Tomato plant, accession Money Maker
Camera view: bottom (45 deg); turntable rotation: 210 degrees
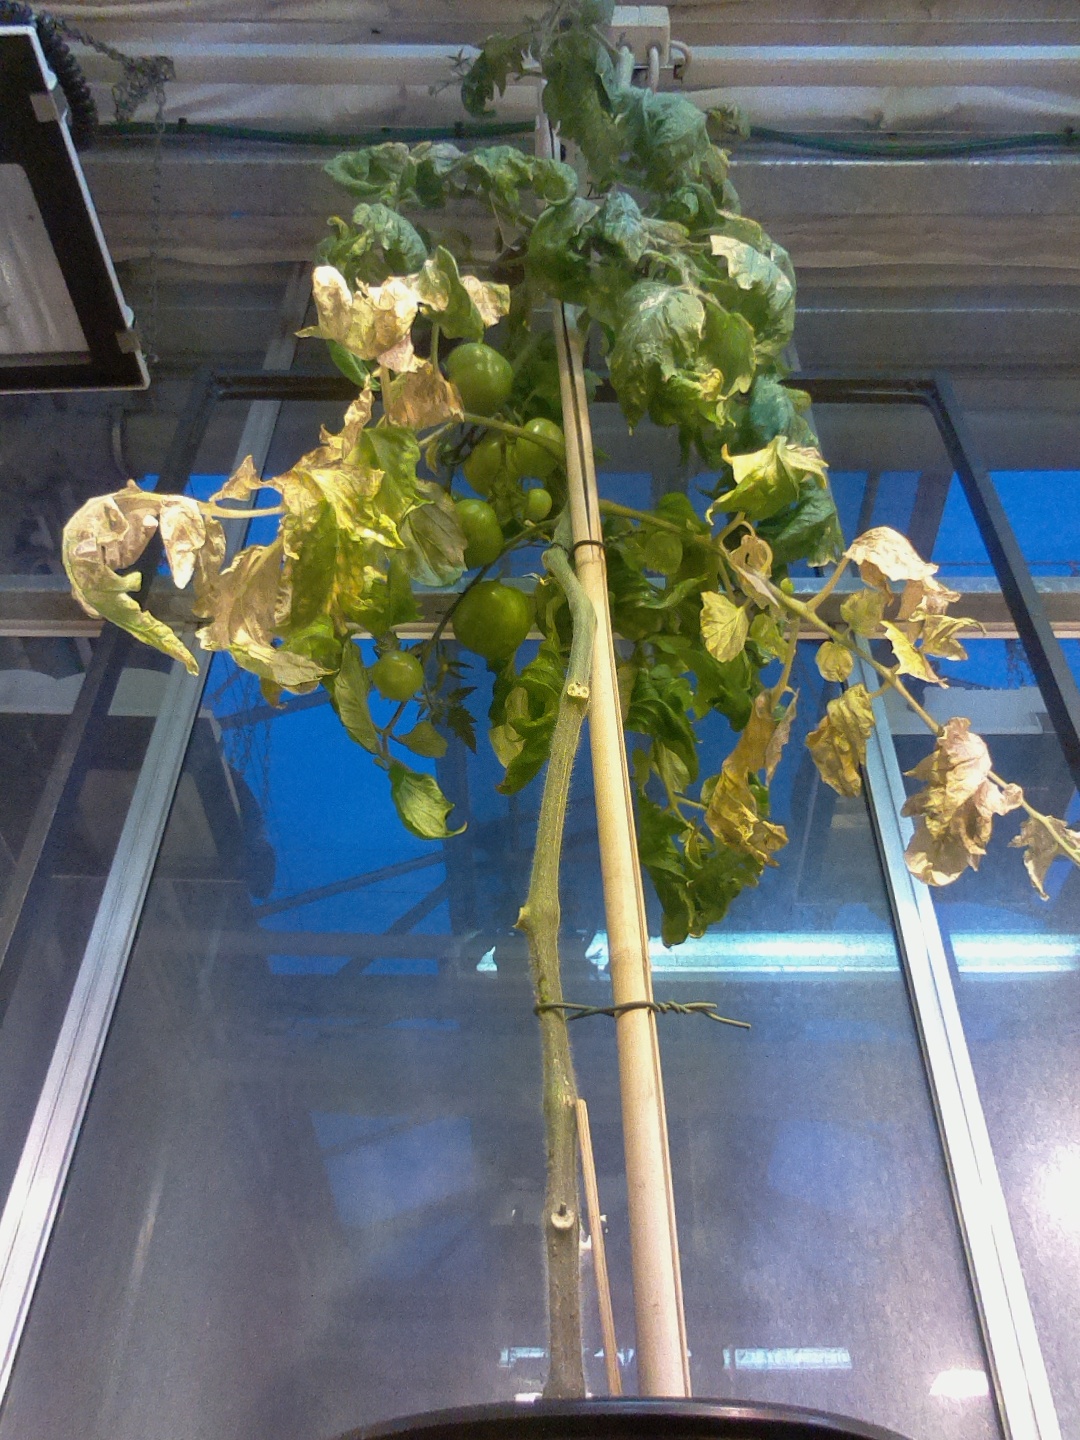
BBCH growth stage 77: 70%-80% of final fruit size